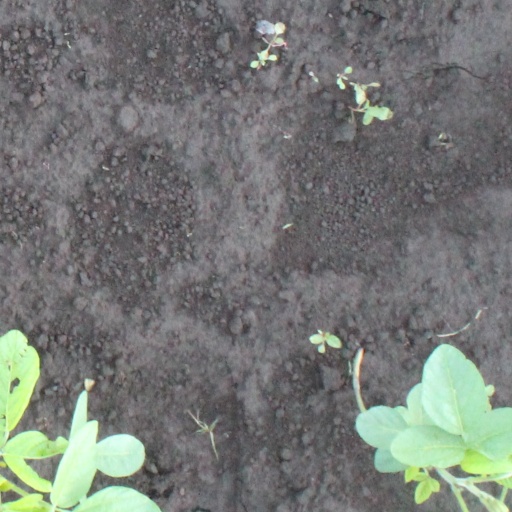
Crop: soybean